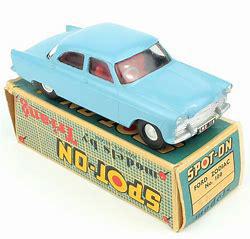
Brand: ON
Model: 100